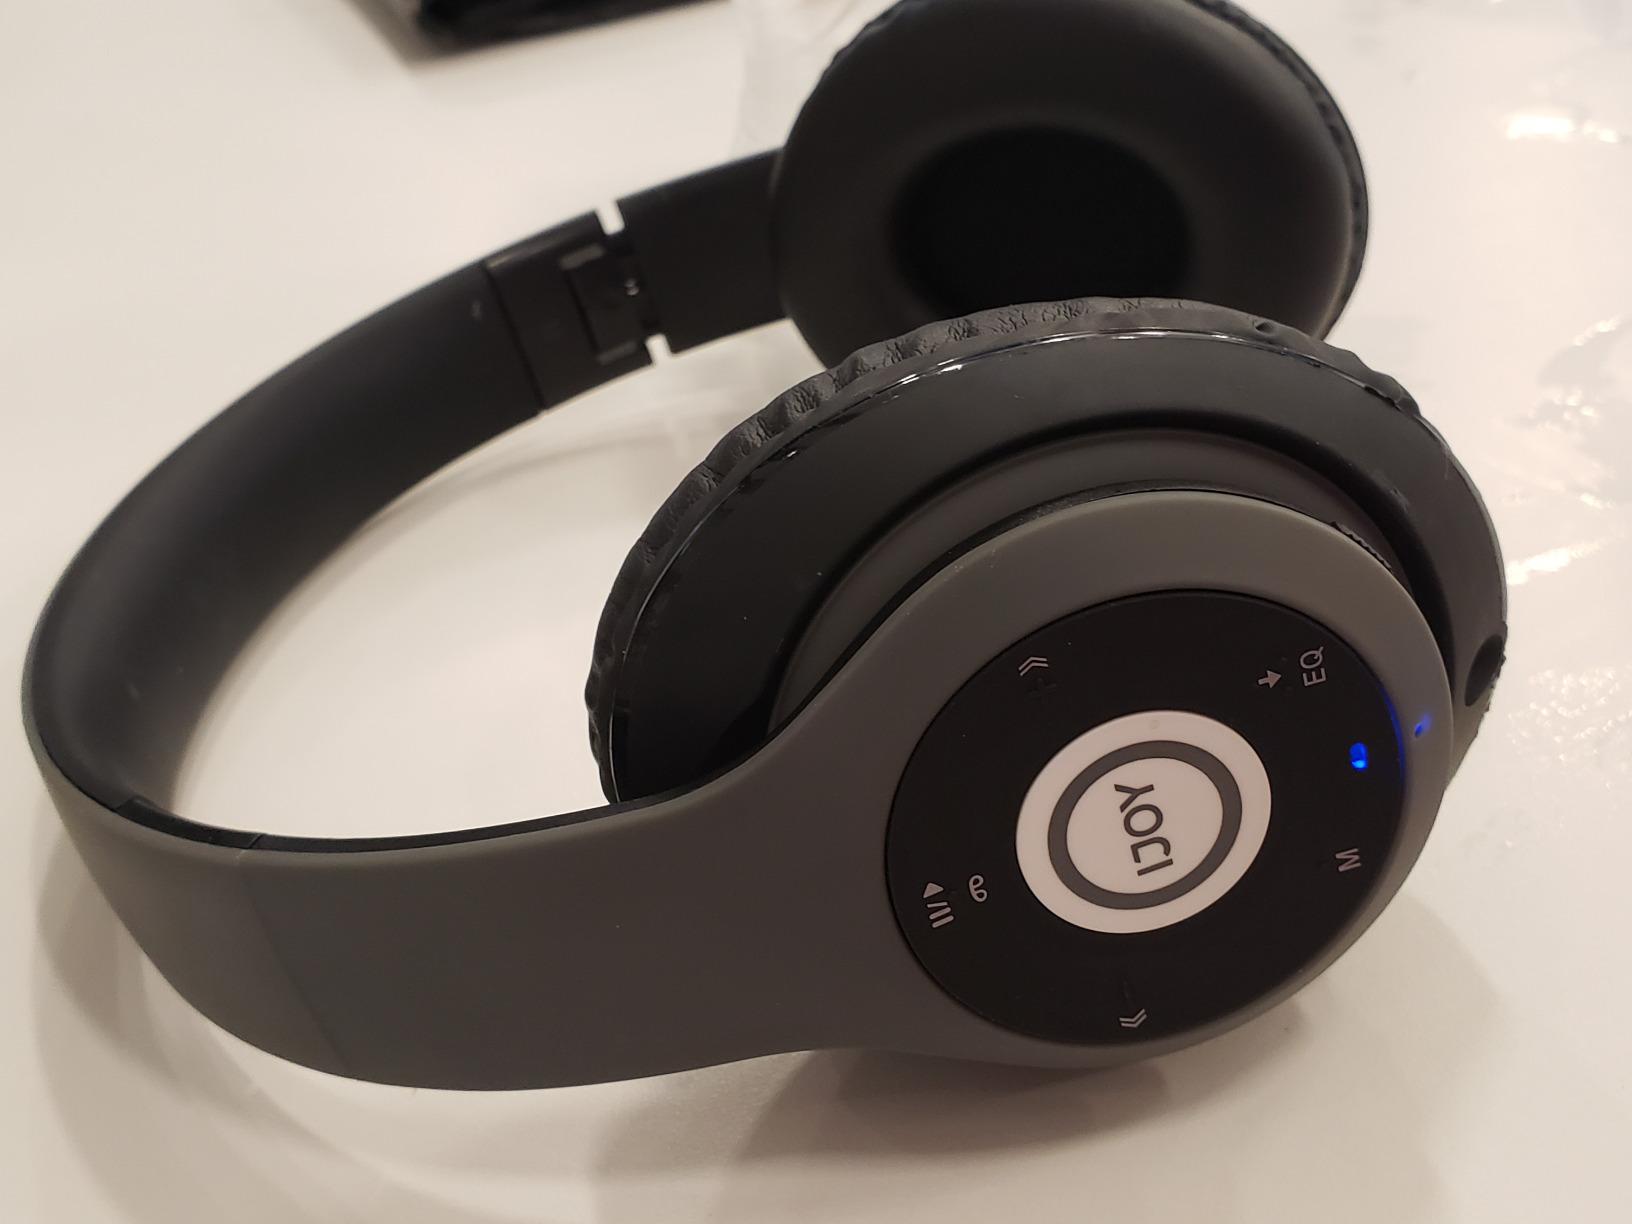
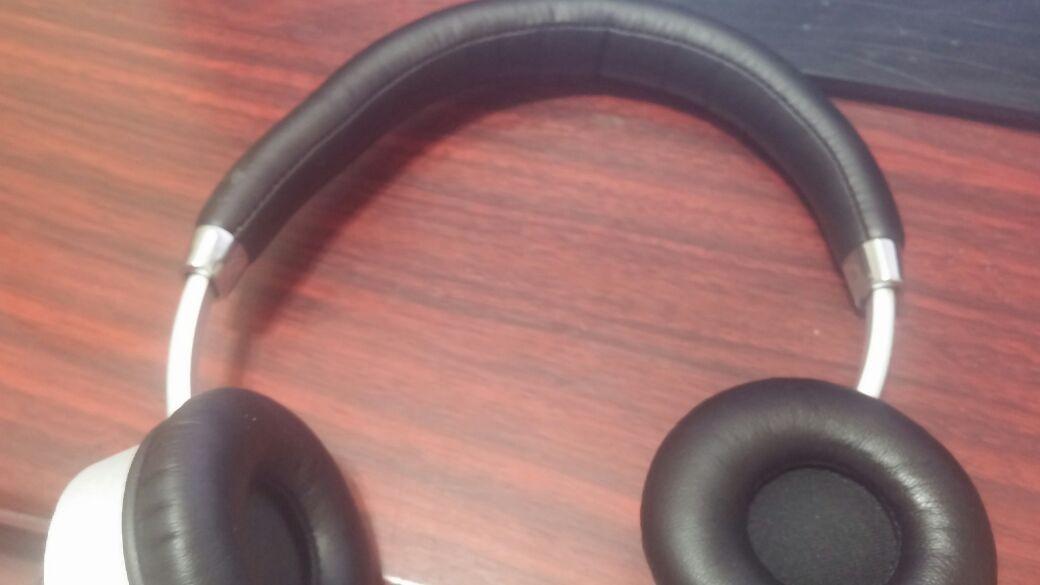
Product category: headphones
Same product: no